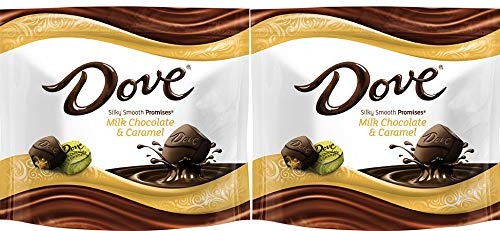
Item Name: Dove, Promises, Caramel and Milk Chocolate Candy Bag, 7.61 ounces (2 Pack)
Bullet Point 1: Milk Chocolate: Made with real milk chocolate for a creamy, sweet treat.
Bullet Point 2: Caramel Flavor: Features a delicious caramel flavor that pairs perfectly with the milk chocolate.
Bullet Point 3: Individually Wrapped: Each piece is wrapped in a resealable bag for freshness and convenience.
Bullet Point 4: Occasions: Perfect for birthdays, holidays, or any special occasion.
Bullet Point 5: Allergen Information: Contains milk, so it's not suitable for those with milk allergies.
Value: 15.22
Unit: Ounce

Price: 6.12